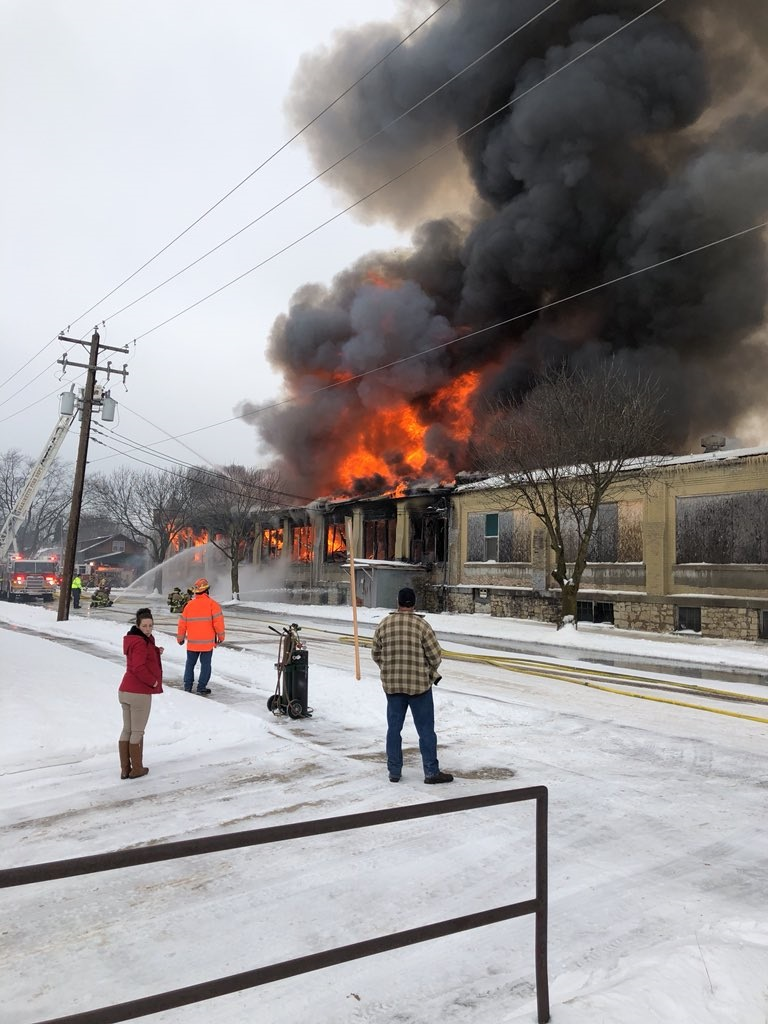
Fire: yes
Smoke: no